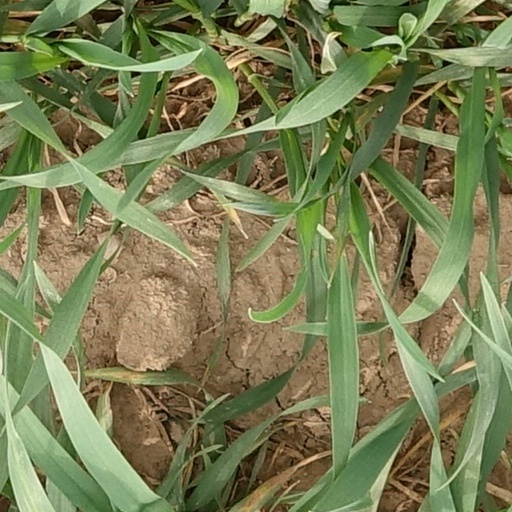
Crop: wheat